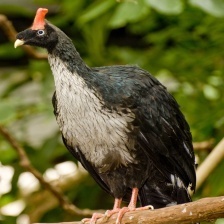
Species: HORNED GUAN
Scientific name: OREOPHASIS DERBIANUS